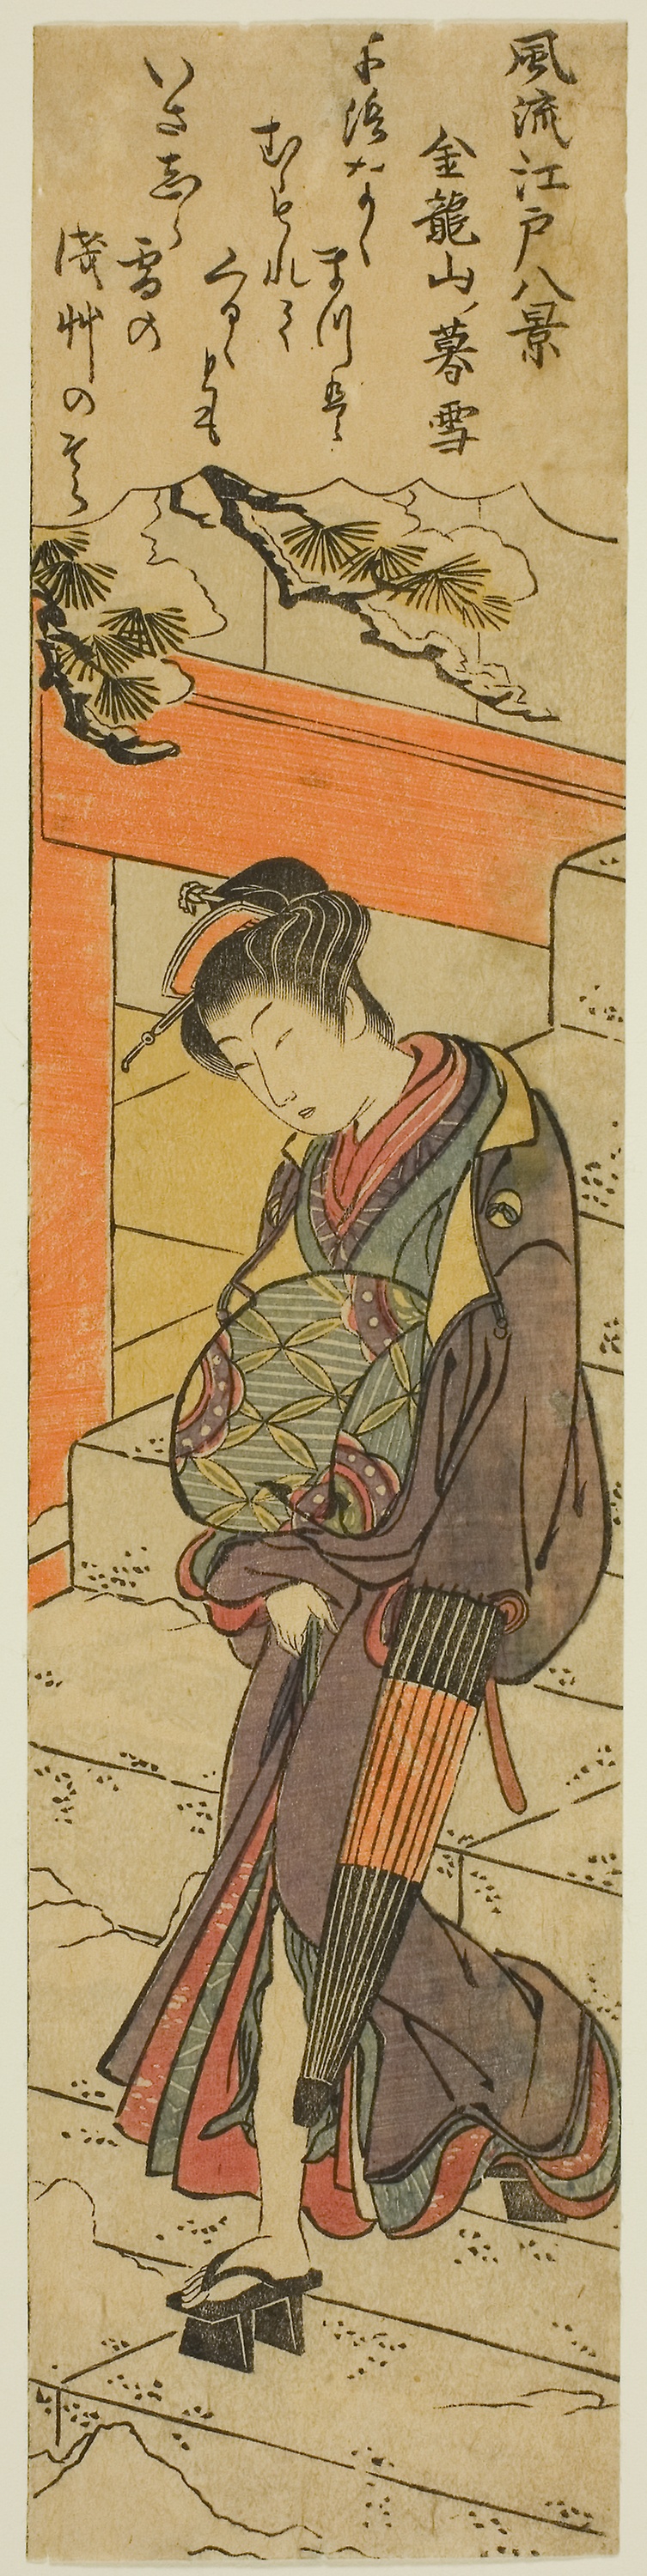
art, cartoon, illustration, painting, drawing